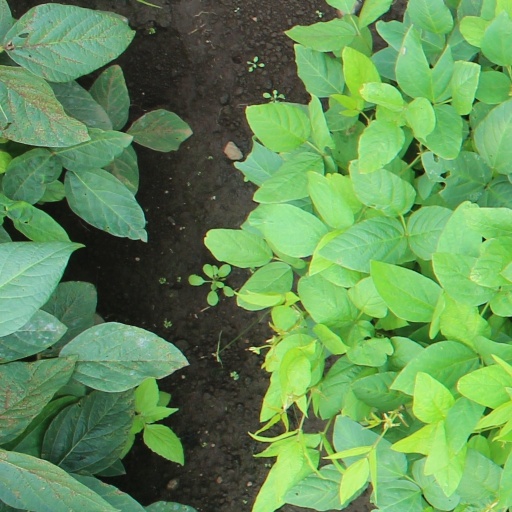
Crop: soybean